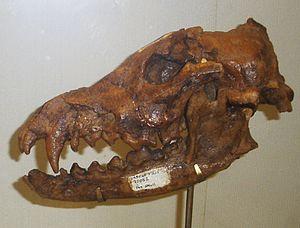
La liste des espèces d'animaux disparus d'Europe comptabilise les animaux éteints, réintroduits et disparus localement d'Europe du Pliocène à l'Holocène.
Canis est un genre de mammifères carnivores de la famille des canidés qui regroupe les chiens, les dingos, la plupart des loups, les coyotes et les chacals. Ils sont, comme tous les canidés, pourvu d'un excellent odorat. Leurs pupilles sont rondes.